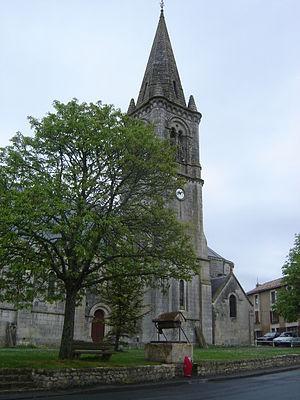
Montamisé est une commune du Centre-Ouest de la France située au nord-est de Poitiers, dans le département de la Vienne, en région Nouvelle-Aquitaine.